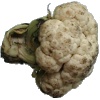
Label: cauliflower